Poor Man's Bible

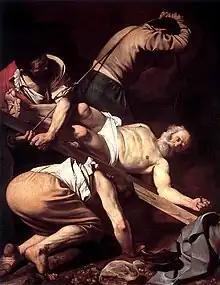
This painting is starkly realistic and is lit by dramatic lighting. It is viewed from a low angle which reveals the Peter's face as three men work to erect the cross on which he is nailed head downwards. One man drags on a rope, one lifts and the other is beneath the cross with his shoulder under it.

Panel paintings are those done on specially prepared wooden surfaces. Before the technique of oil painting was introduced by the Dutch masters of the 15th century, panel paintings was done using tempera, in which powdered color was mixed with egg yolk. It was applied on a white ground, the colors being built up in layers, with tiny brushstrokes, the details often finished with gold leaf.